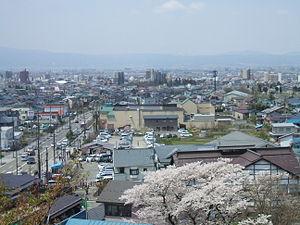
Aizuwakamatsu est une ville de la préfecture de Fukushima au Japon. La ville est célèbre pour les objets de laque qu'on y produit, ainsi que pour ses textiles et son saké.